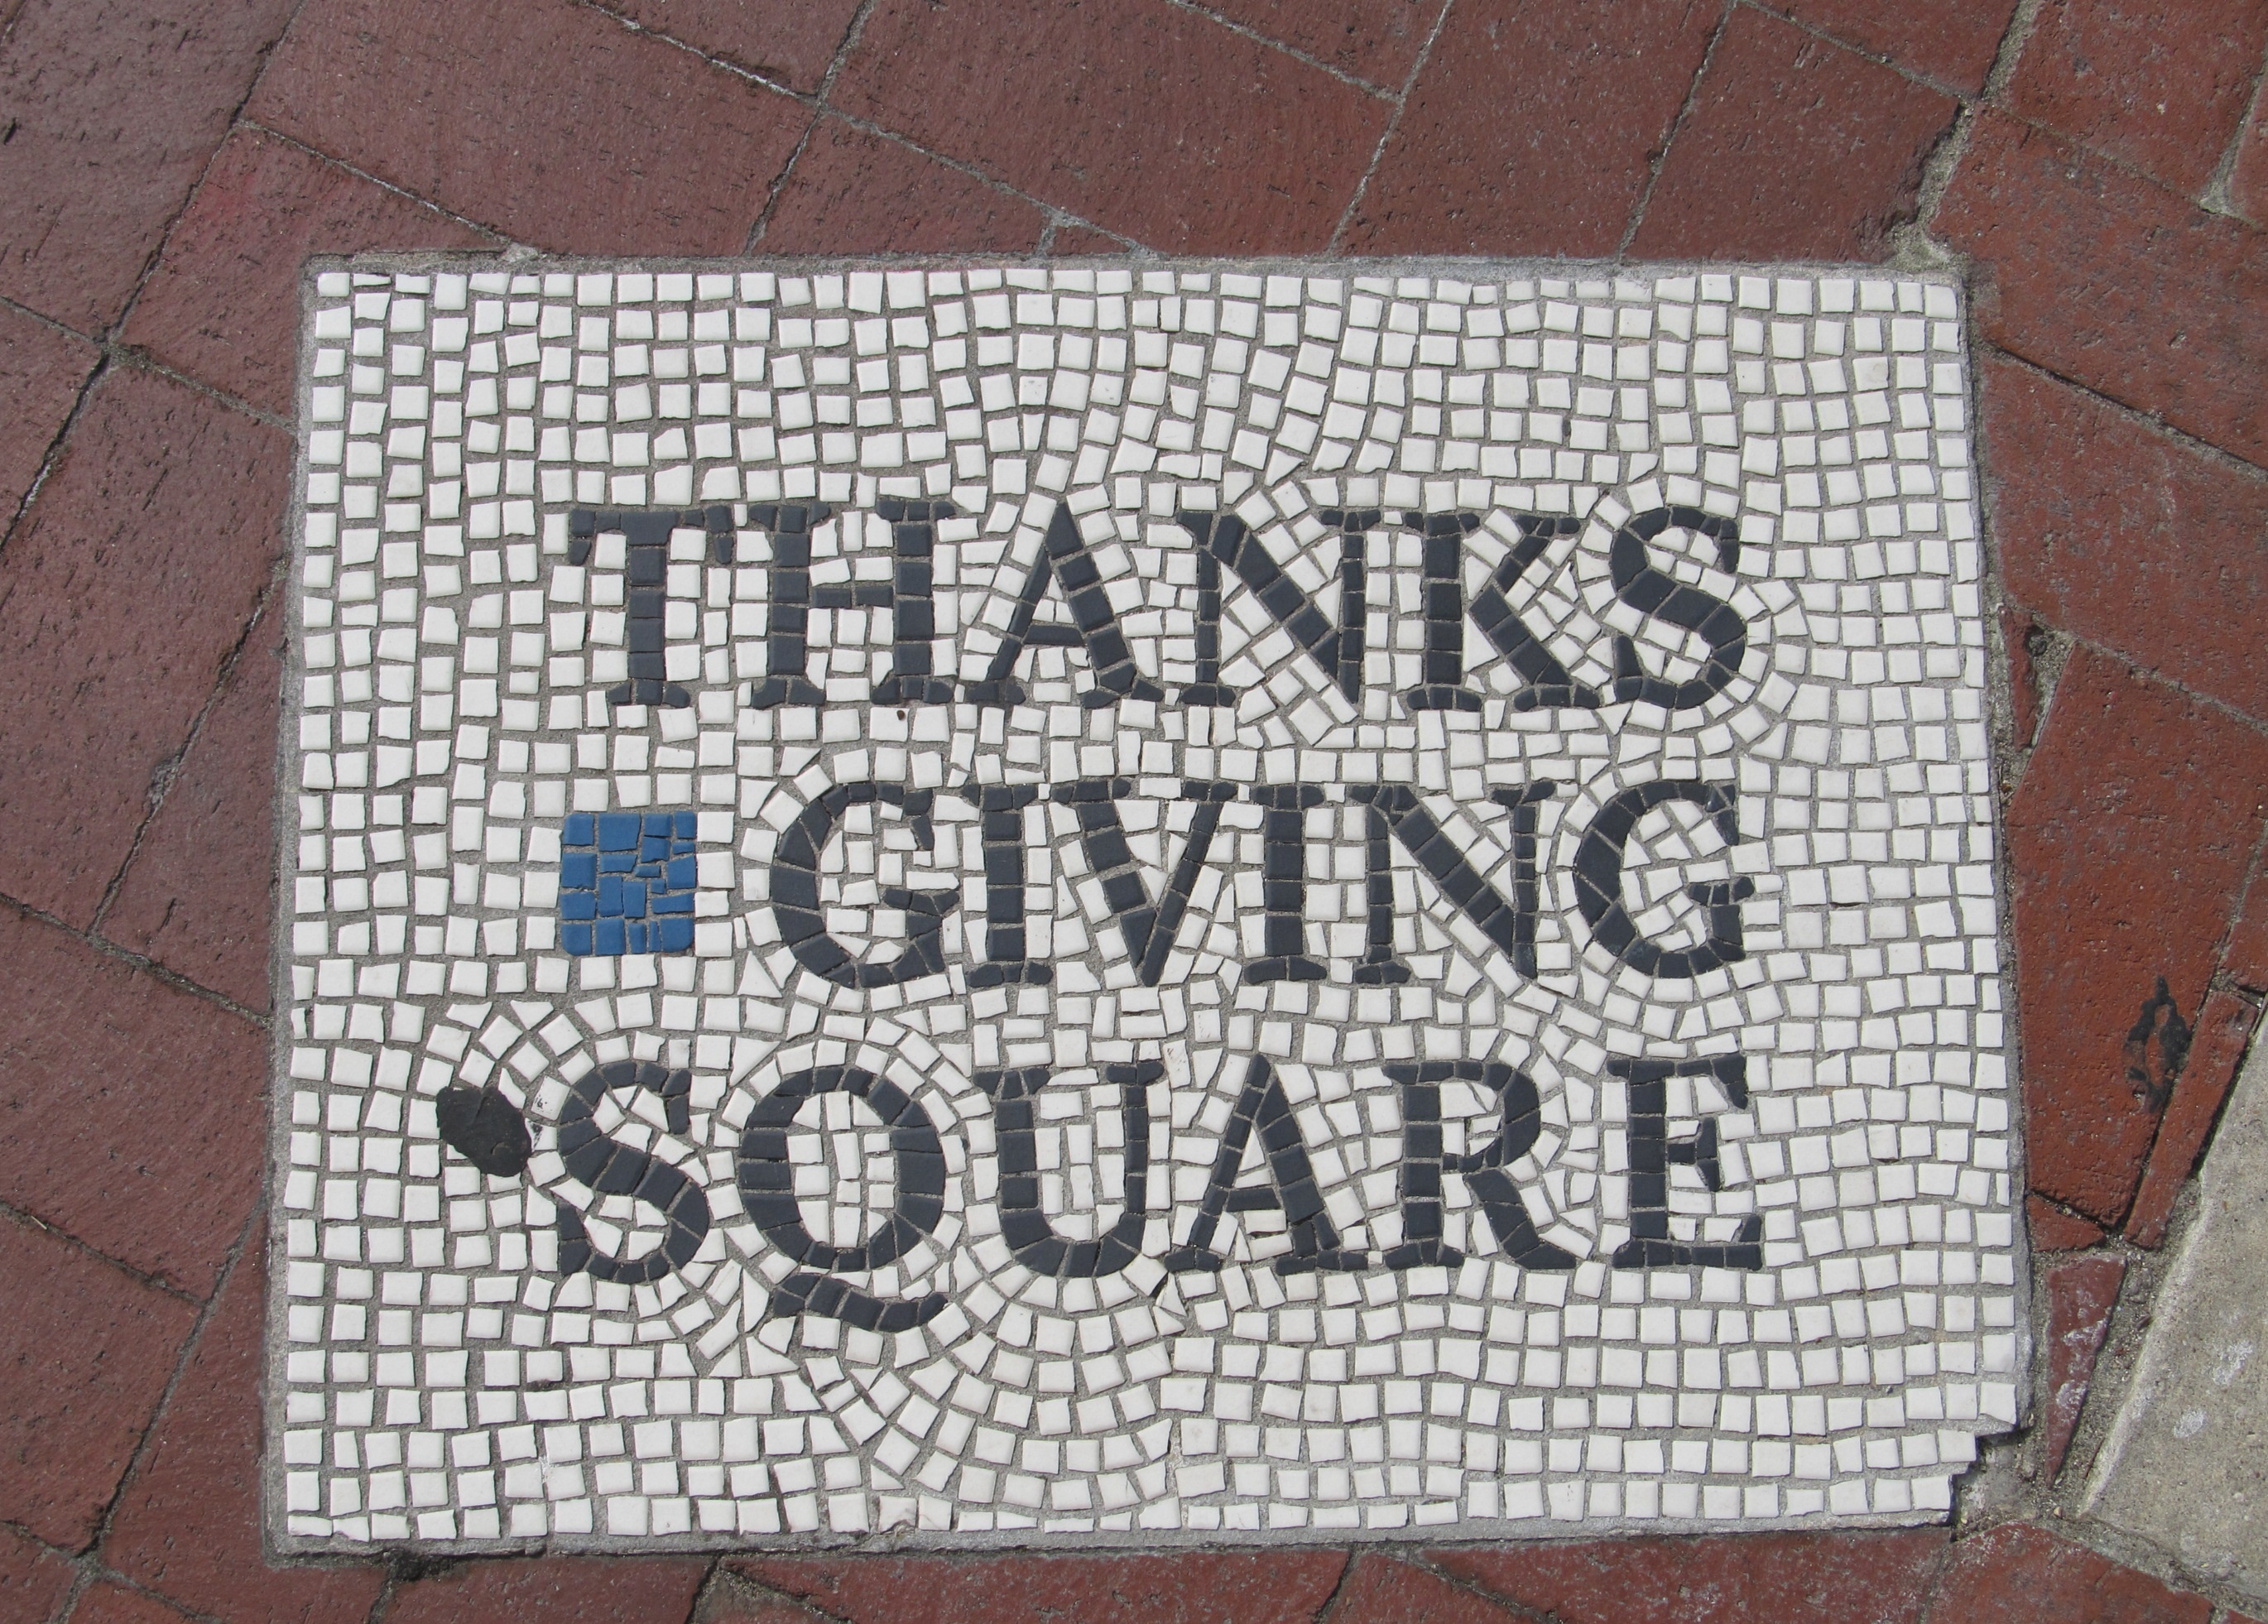
sidewalk, number, city, urban, wall, downtown, sign, brick, signage, art, mosaic, texas, dallas, shape, road surface, commemorative plaque, thanksgiving square